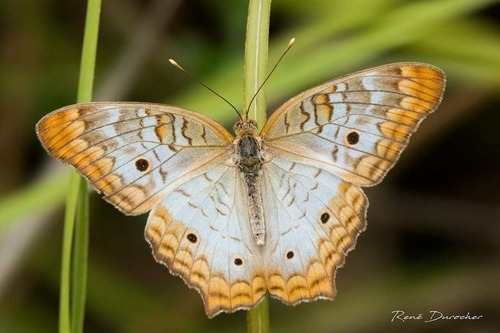
Scientific name: Anartia jatrophae
Common name: White peacock
Family: Nymphalidae
Order: Lepidoptera
Pollinator type: Primary pollinator
Habitat: Gardens, parks, and open areas
Geographic range: Southern United States to Argentina
Conservation status: Least Concern